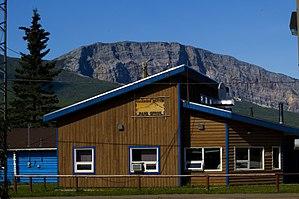
Nahanni Butte, ou Tthenáágó en langue esclave, est une localité située dans la région du Dehcho dans les Territoires du Nord-Ouest au Canada à la confluence des rivières Liard et Nahanni Sud. Lors du recensement de 2016, la population y était de 87 habitants dont plus de 90% sont des membres des Premières Nations. Environ la moitié de la population parle la langue esclave.